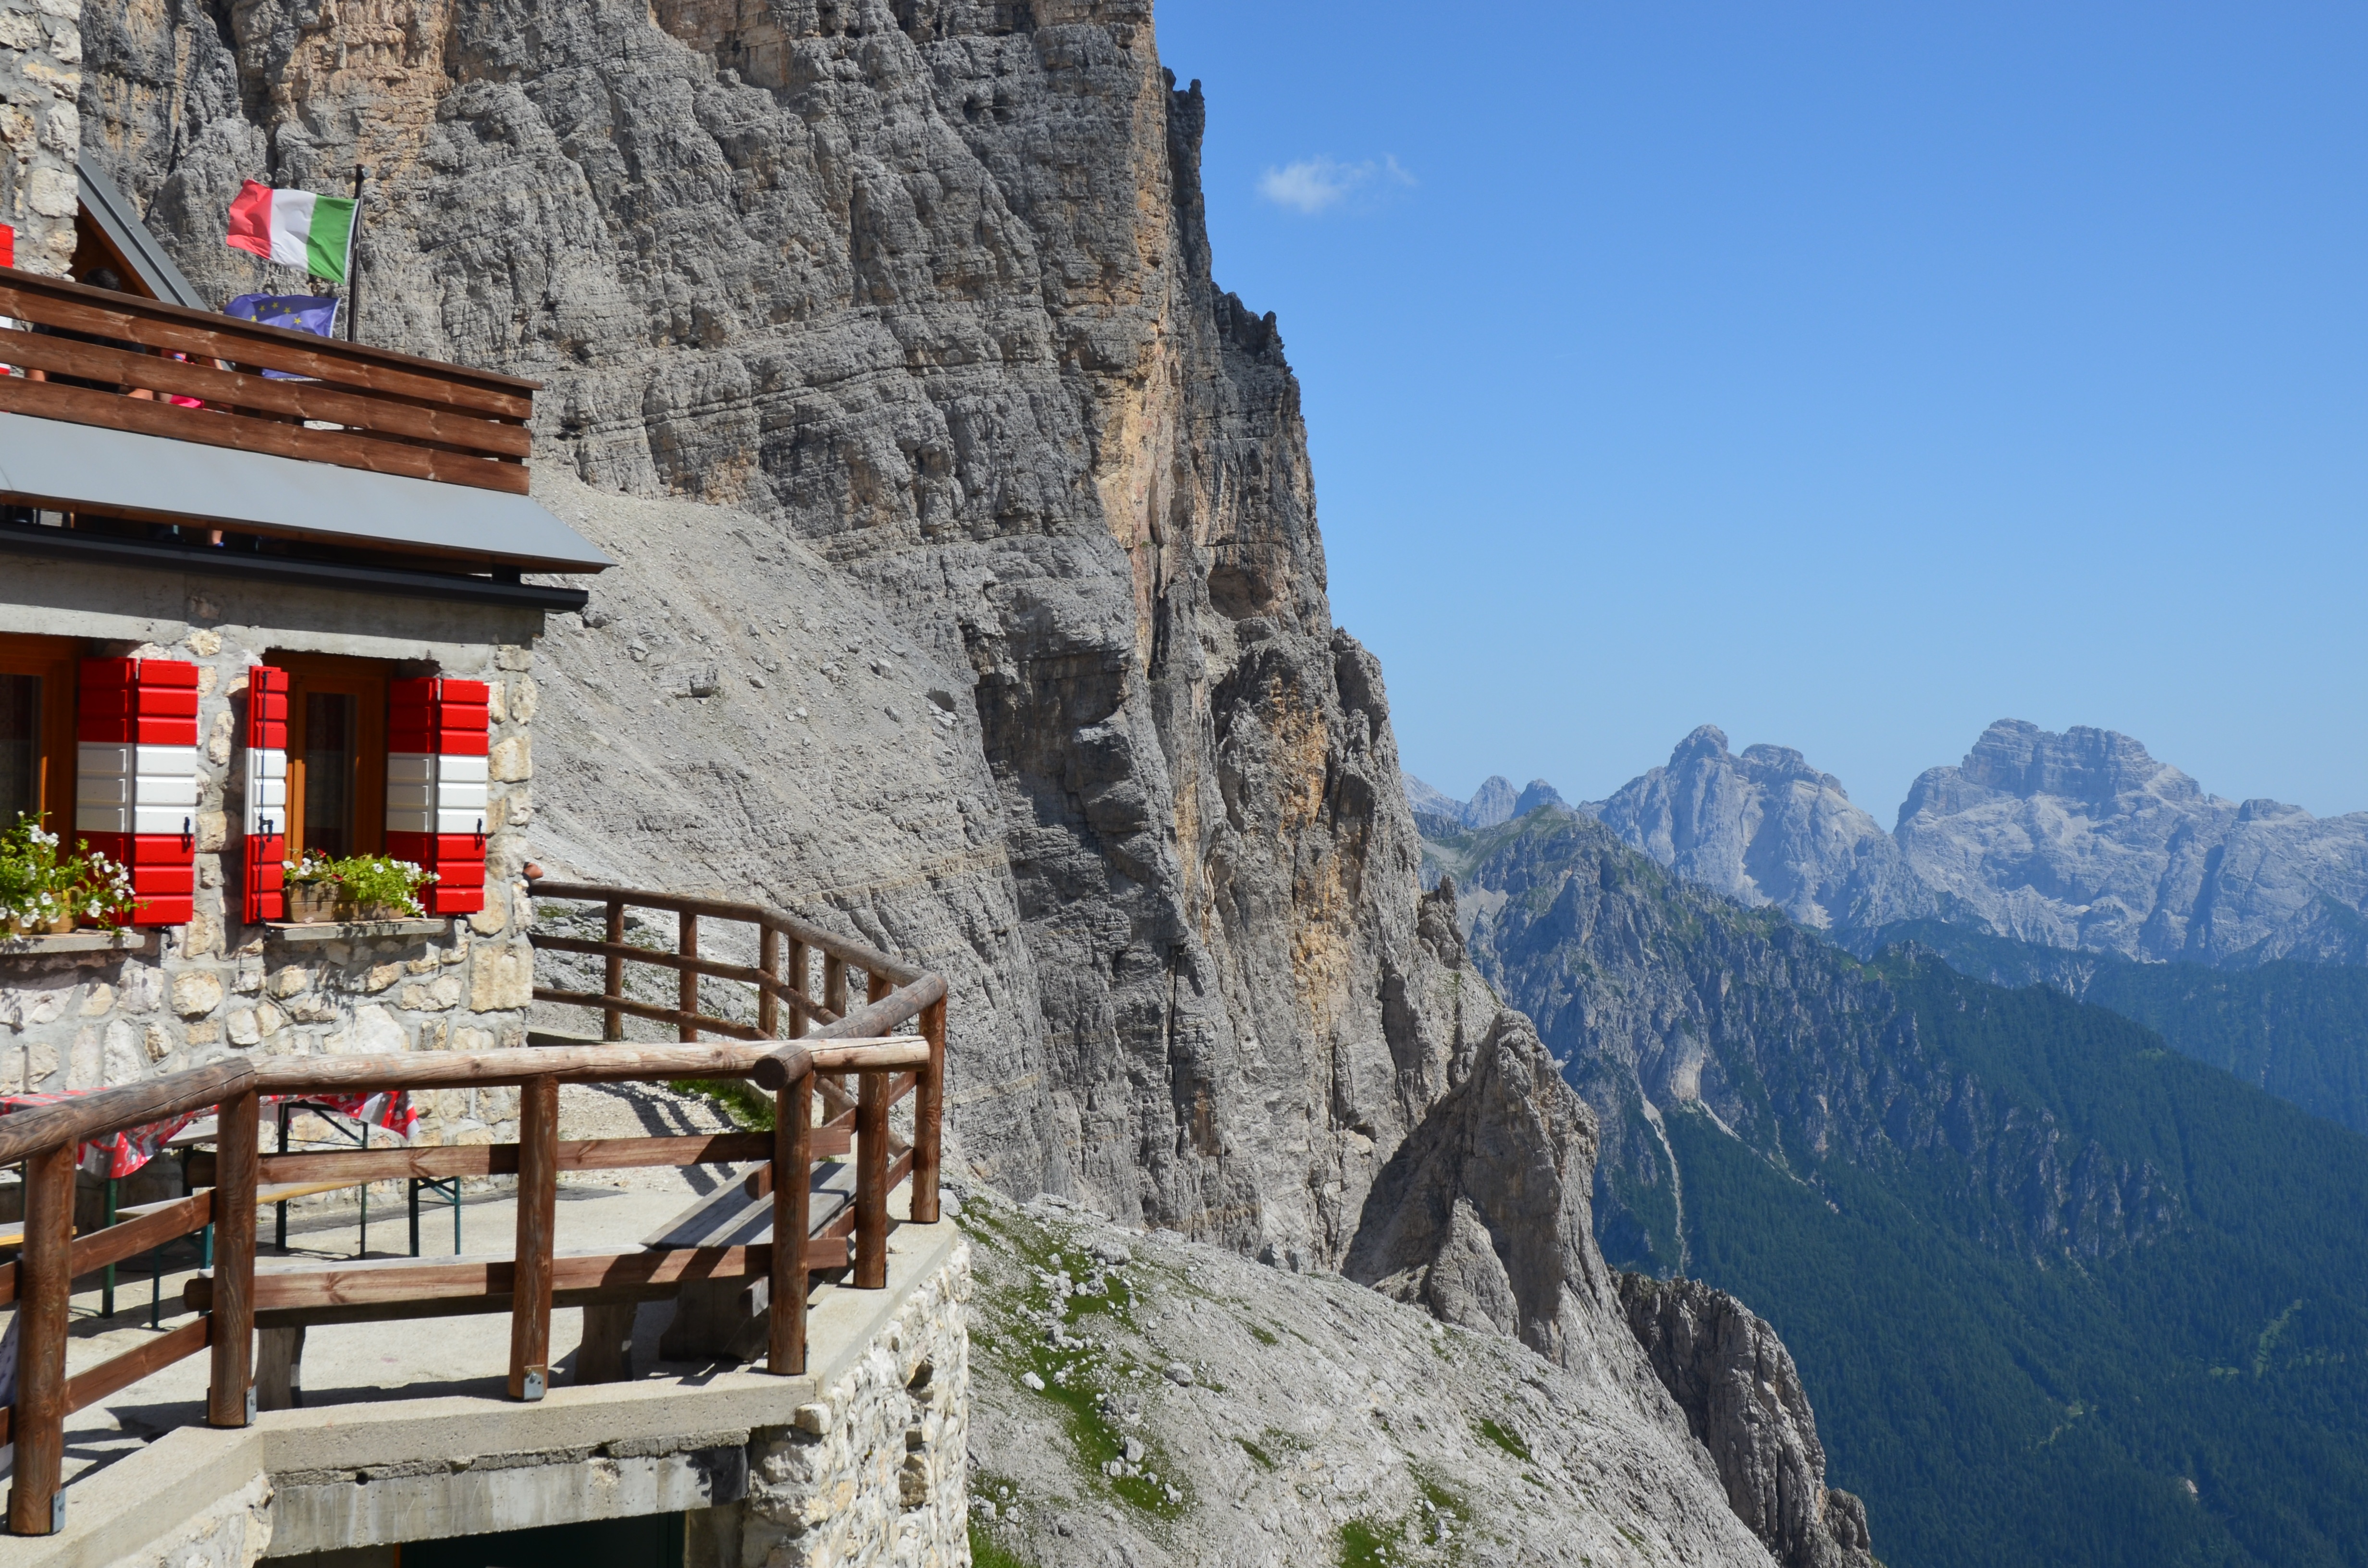
landscape, nature, rock, walking, mountain, sky, sport, town, adventure, mountain range, panorama, vacation, travel, italy, alpine, tourism, terrain, trekking, mountains, alps, monastery, dolomites, dolomiti, mountain hut, tours